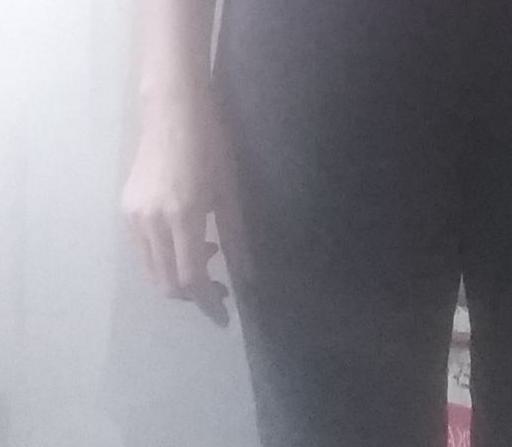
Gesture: no_gesture